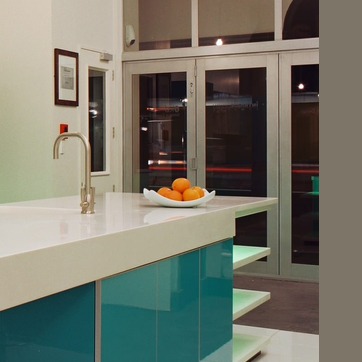
Material: food